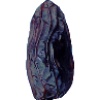
Label: Dates 1